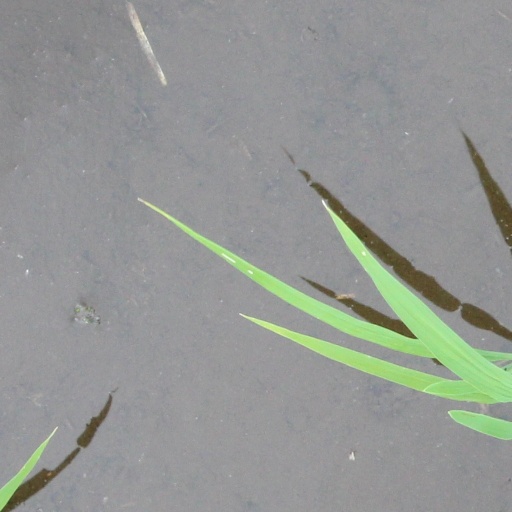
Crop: rice